Arthur Lee (musician)

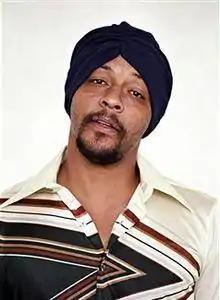
Lee in 1977

Arthur Taylor Lee (born Arthur Porter Taylor; March 7, 1945 – August 3, 2006) was an American musician, singer and songwriter who rose to fame as the leader of the Los Angeles rock band Love. Love's 1967 album "Forever Changes" was inducted into the Grammy Hall of Fame, and it is part of the National Recording Registry.